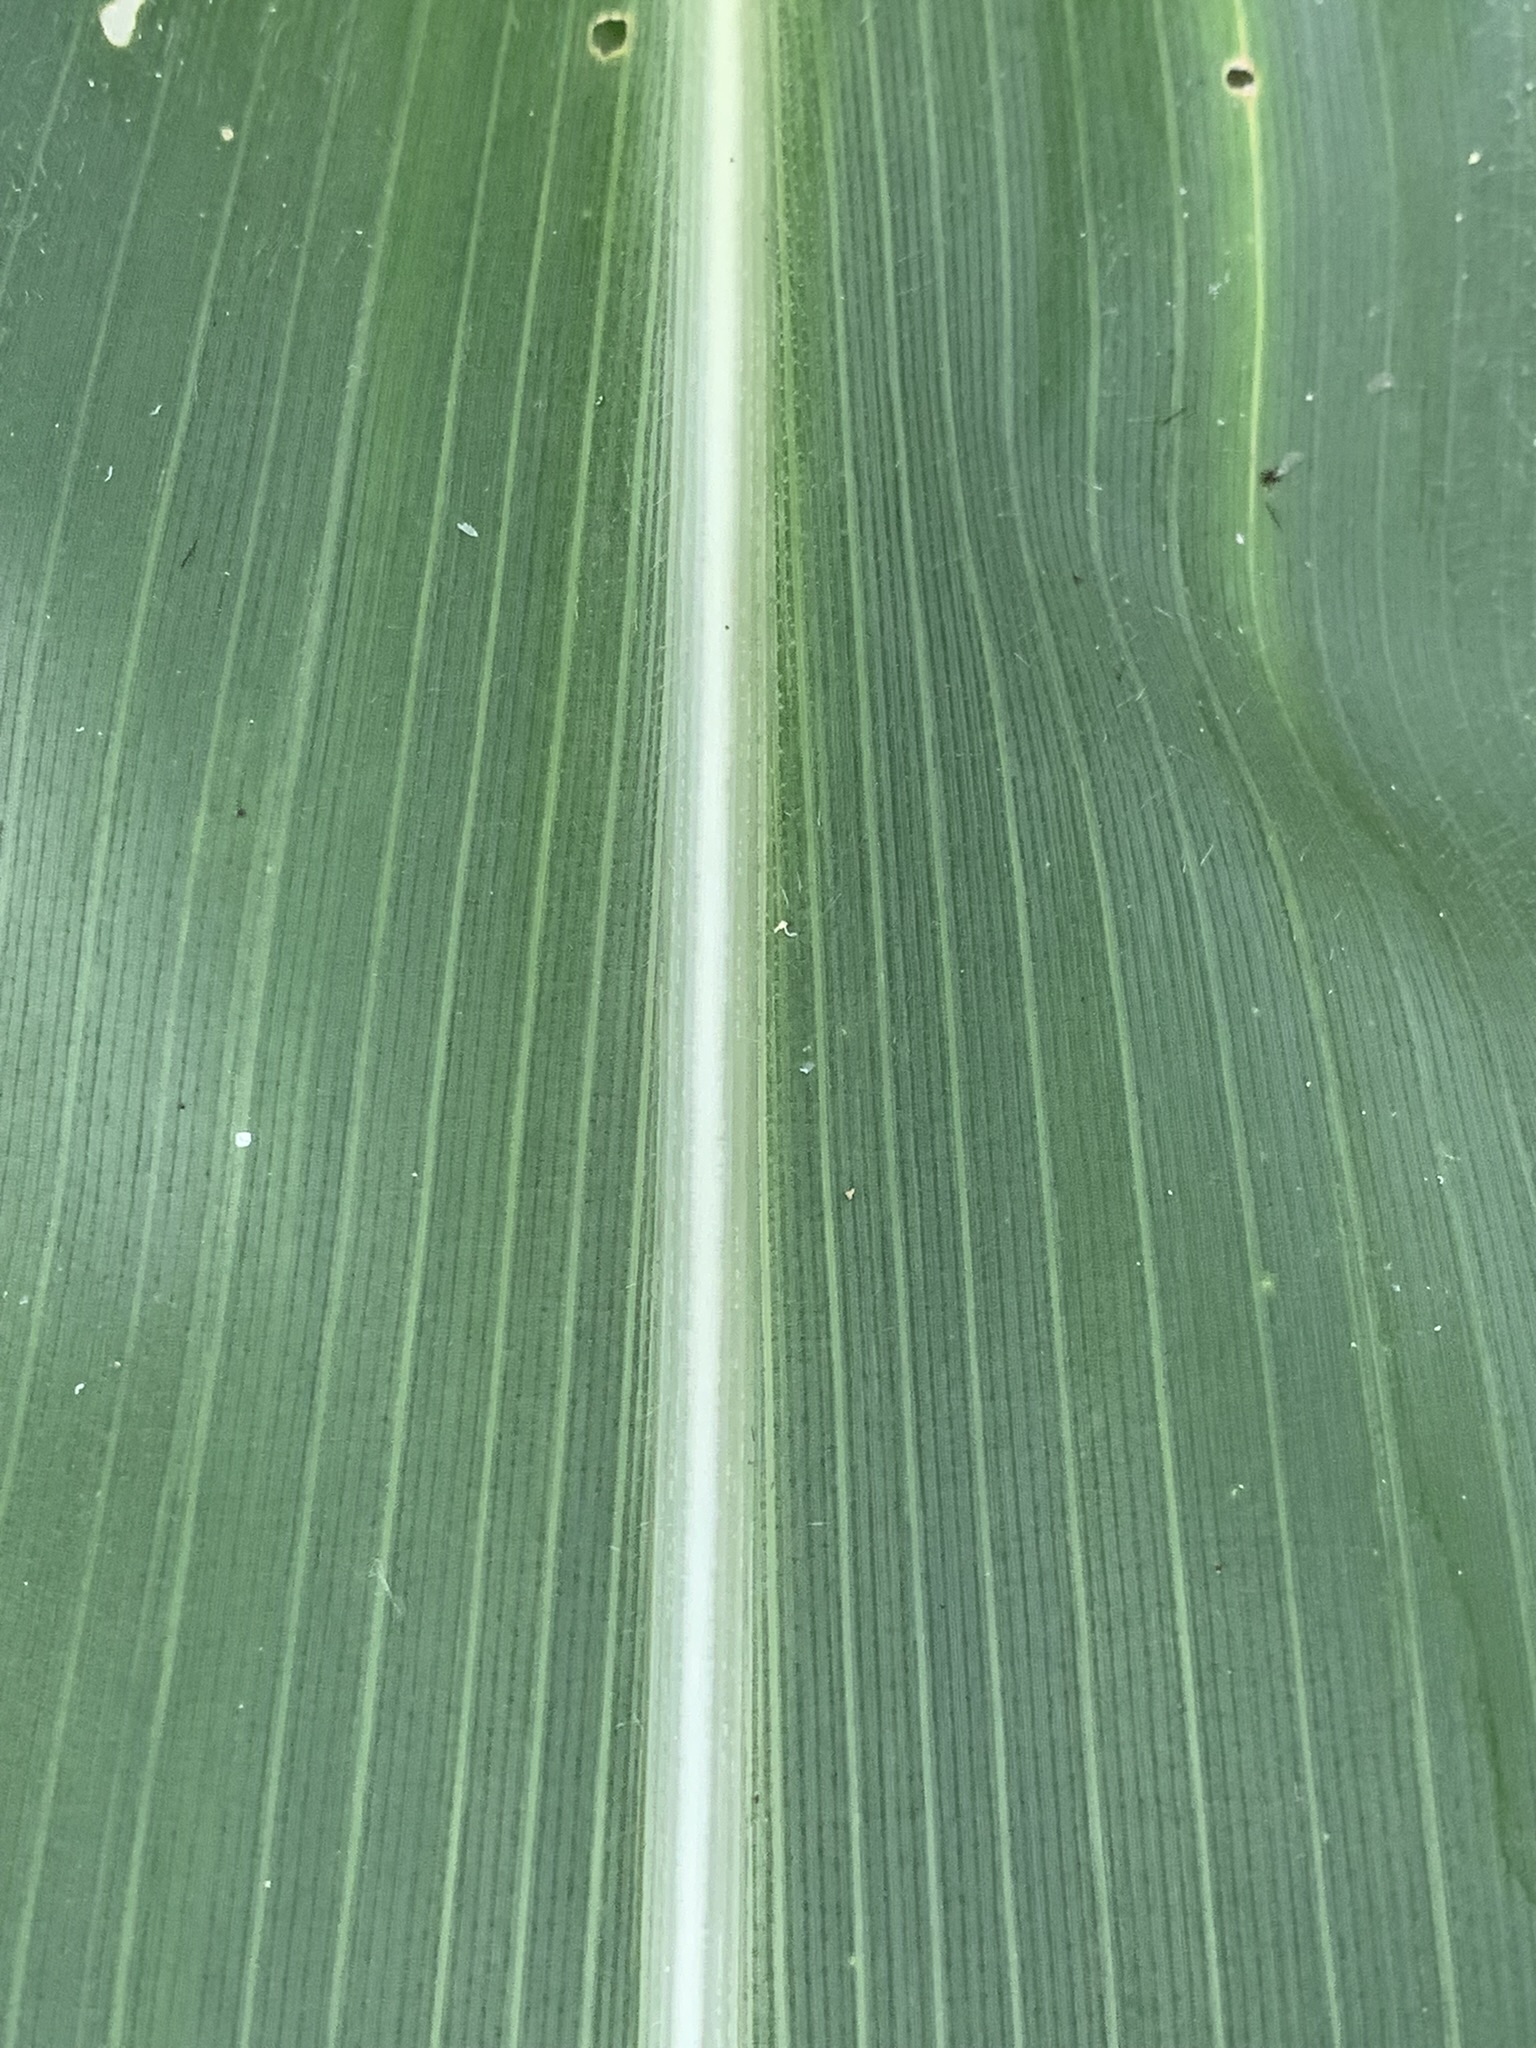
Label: Healthy